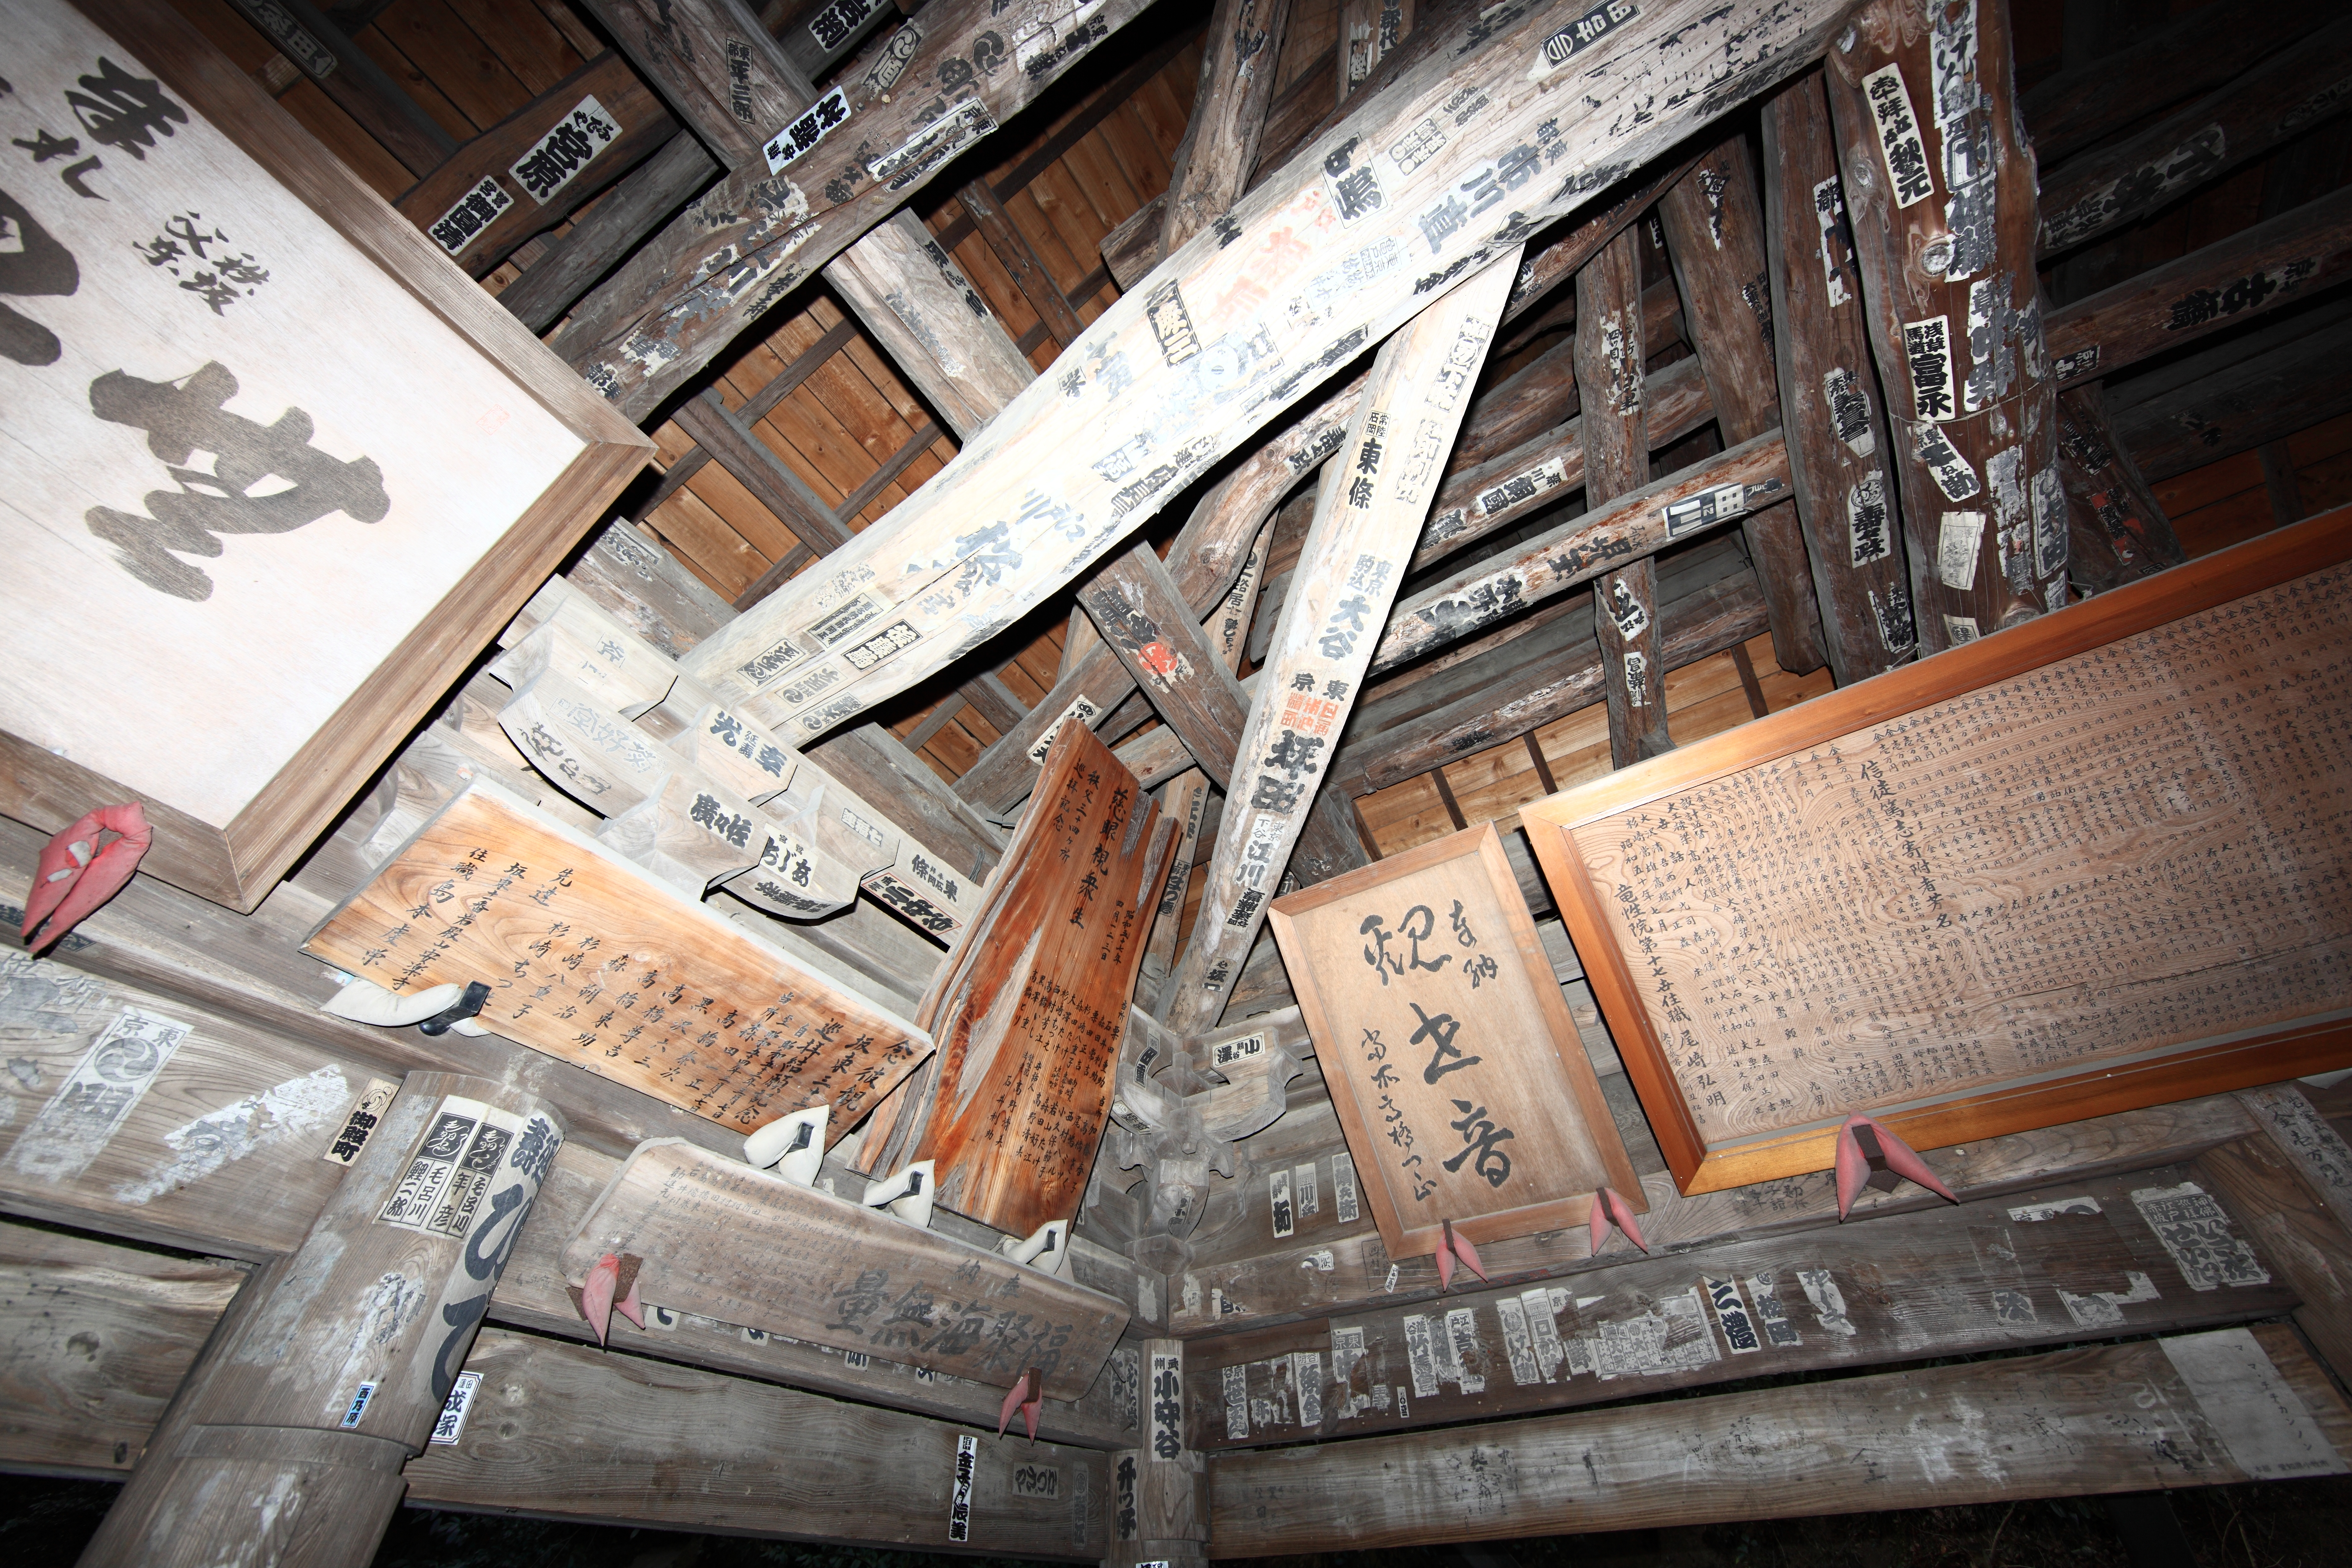
architecture, wood, house, floor, wall, beam, ceiling, high, factory, design, temple, stairs, 5d, hires, tourist attraction, markii, hi, res, resolution, saitama, senjafuda, senshafuda, hikigun, yoshimi, flooring, iwamurokannon